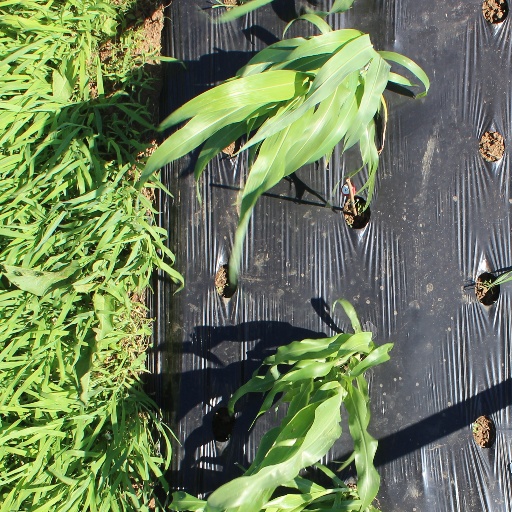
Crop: sorghum